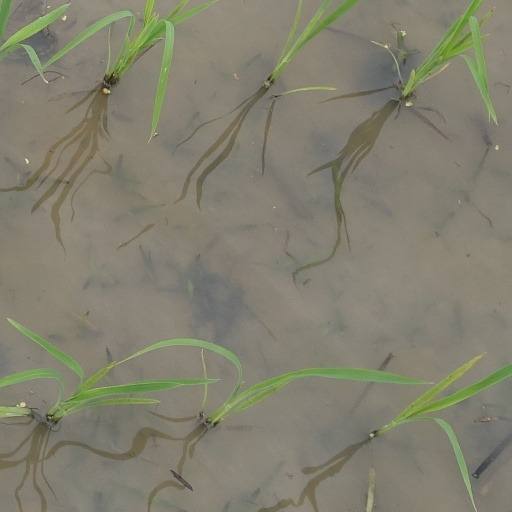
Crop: rice